Pontiac Aztek

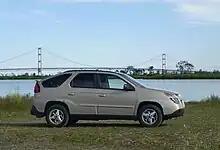
Side view

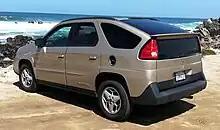
Rear quarter view

The Aztek was styled under the direction of Tom Peters, who would later design the Chevrolet Corvette (C7). According to an analysis in 2000, "BusinessWeek" said the Aztek was to signal a design renaissance for GM, and to "make a statement about breaking from GM's instinct for caution." One designer said that during the design process, the Aztek was made "aggressive for the sake of being aggressive." Peters, the Chief Designer said "we wanted to do a bold, in-your-face vehicle that wasn't for everybody." The 2000 Business Week study said the Aztek was "the first awkward step toward innovation by a company that has avoided that path," likening "the debacle to Ford's remodeling of its 1996 Taurus sedan."